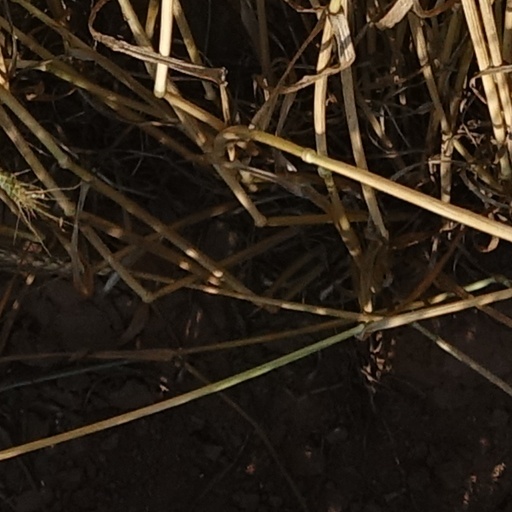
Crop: wheat